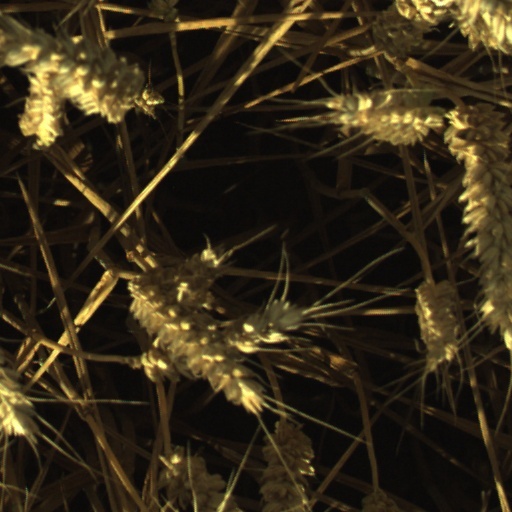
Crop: wheat